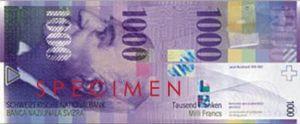
L'économie de la Suisse figure parmi les plus prospères et les plus développées au monde en dépit de l'absence de matières premières et de son absence de débouché maritime. Le taux de chômage y est structurellement bas, de même que le taux d'inflation. L'industrie, tournée vers l'exportation, est largement spécialisée dans les produits à haute valeur ajoutée.